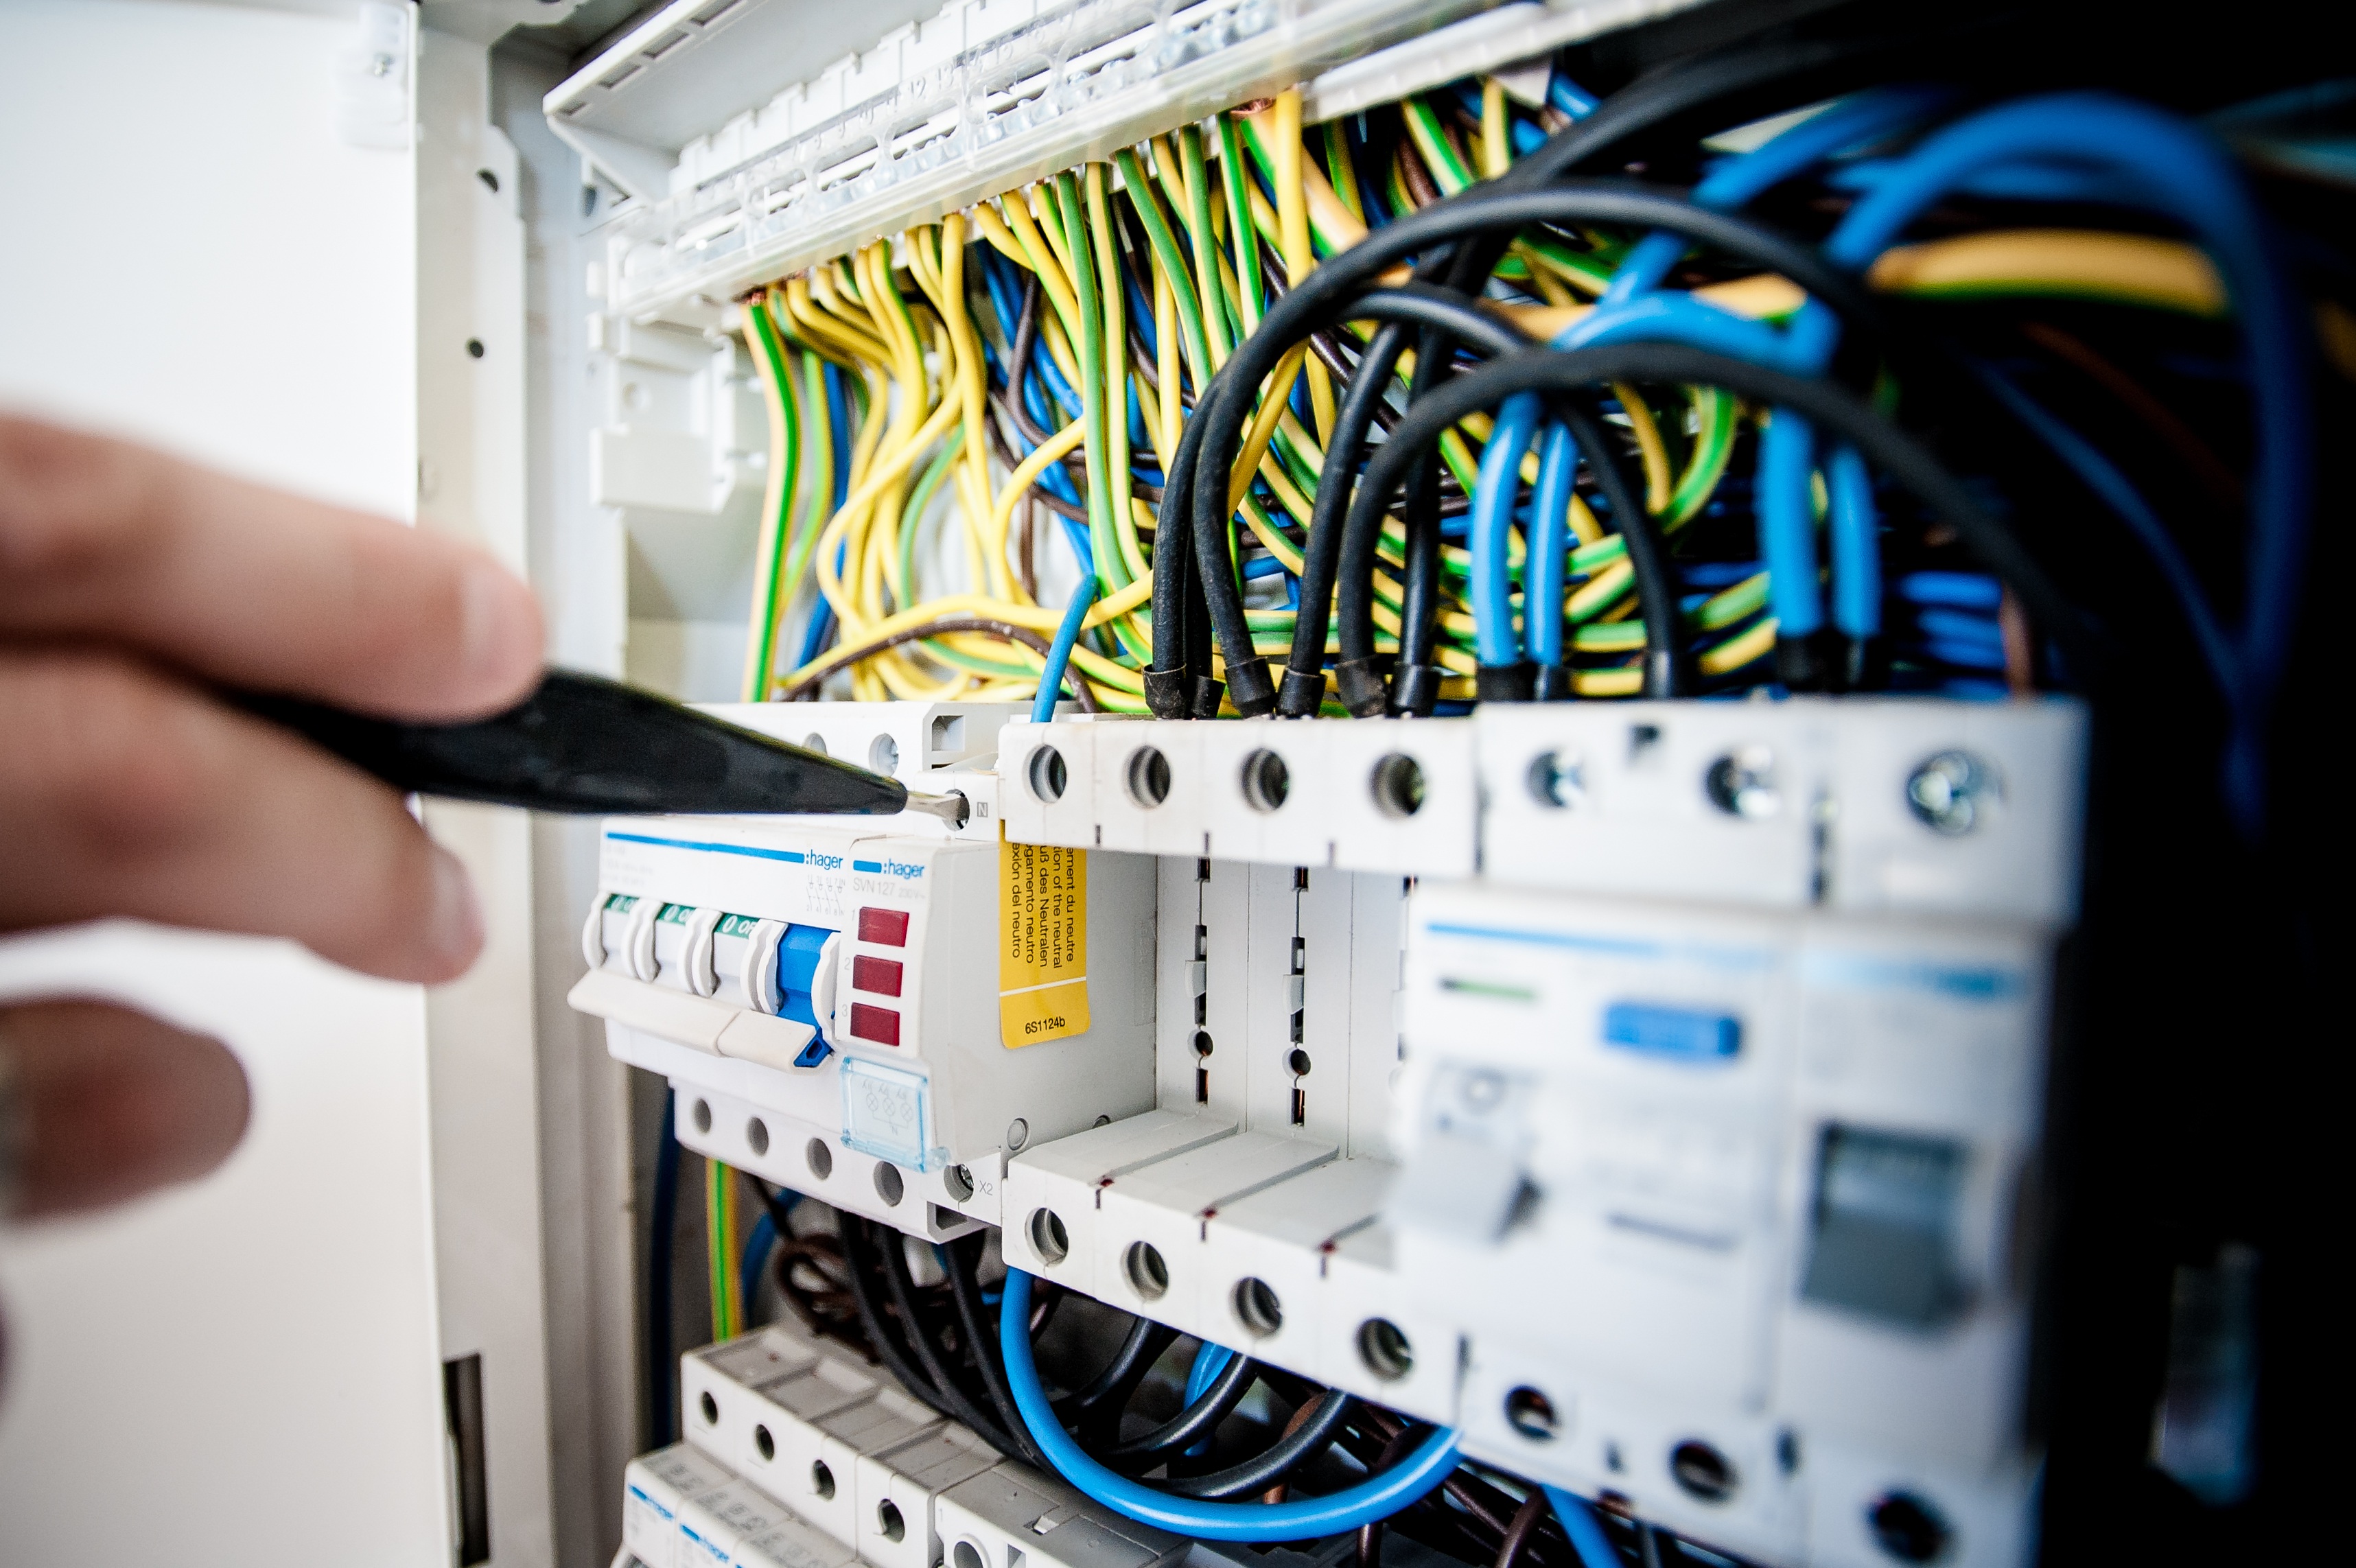
work, technology, building, repair, industrial, professional, electricity, switch, electronics, tools, safety, cables, electric, builder, the industry, personal computer, electrical wiring, personal computer hardware, electrical supply, the production of, an array of electric